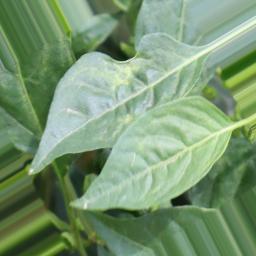
Label: healthy